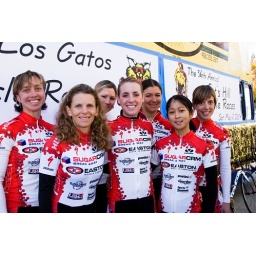
Team by sign with bike behind